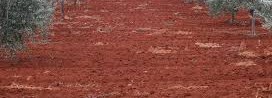
Soil type: Red soil